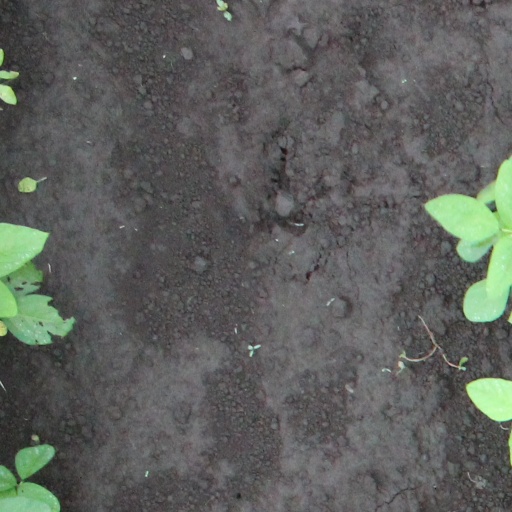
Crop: soybean